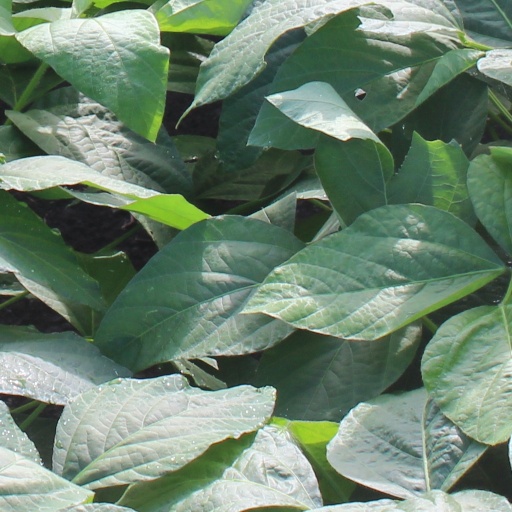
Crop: soybean